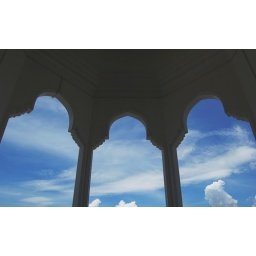
the blue sky high above